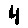
Label: 4